Dübs and Company

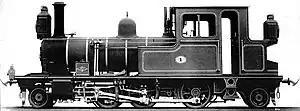
NSB locomotive class XXI number 1 photographed at Dübs & Co. Locomotive Works before delivery to the Setesdal Line. Photograph by Dübs & Co., 1894.

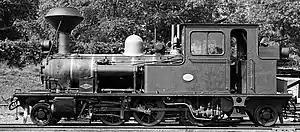
NSB locomotive class XXI number 1 photographed at Kristiansand station in August, 1938. Photograph by Jim Jarvis. Note the spark arresting chimney, the electric lighting, the air brake reservoir and the injector.

Eleven locomotives built for the New Zealand Railways Department, numerous others in South Africa and the Isle of Man.